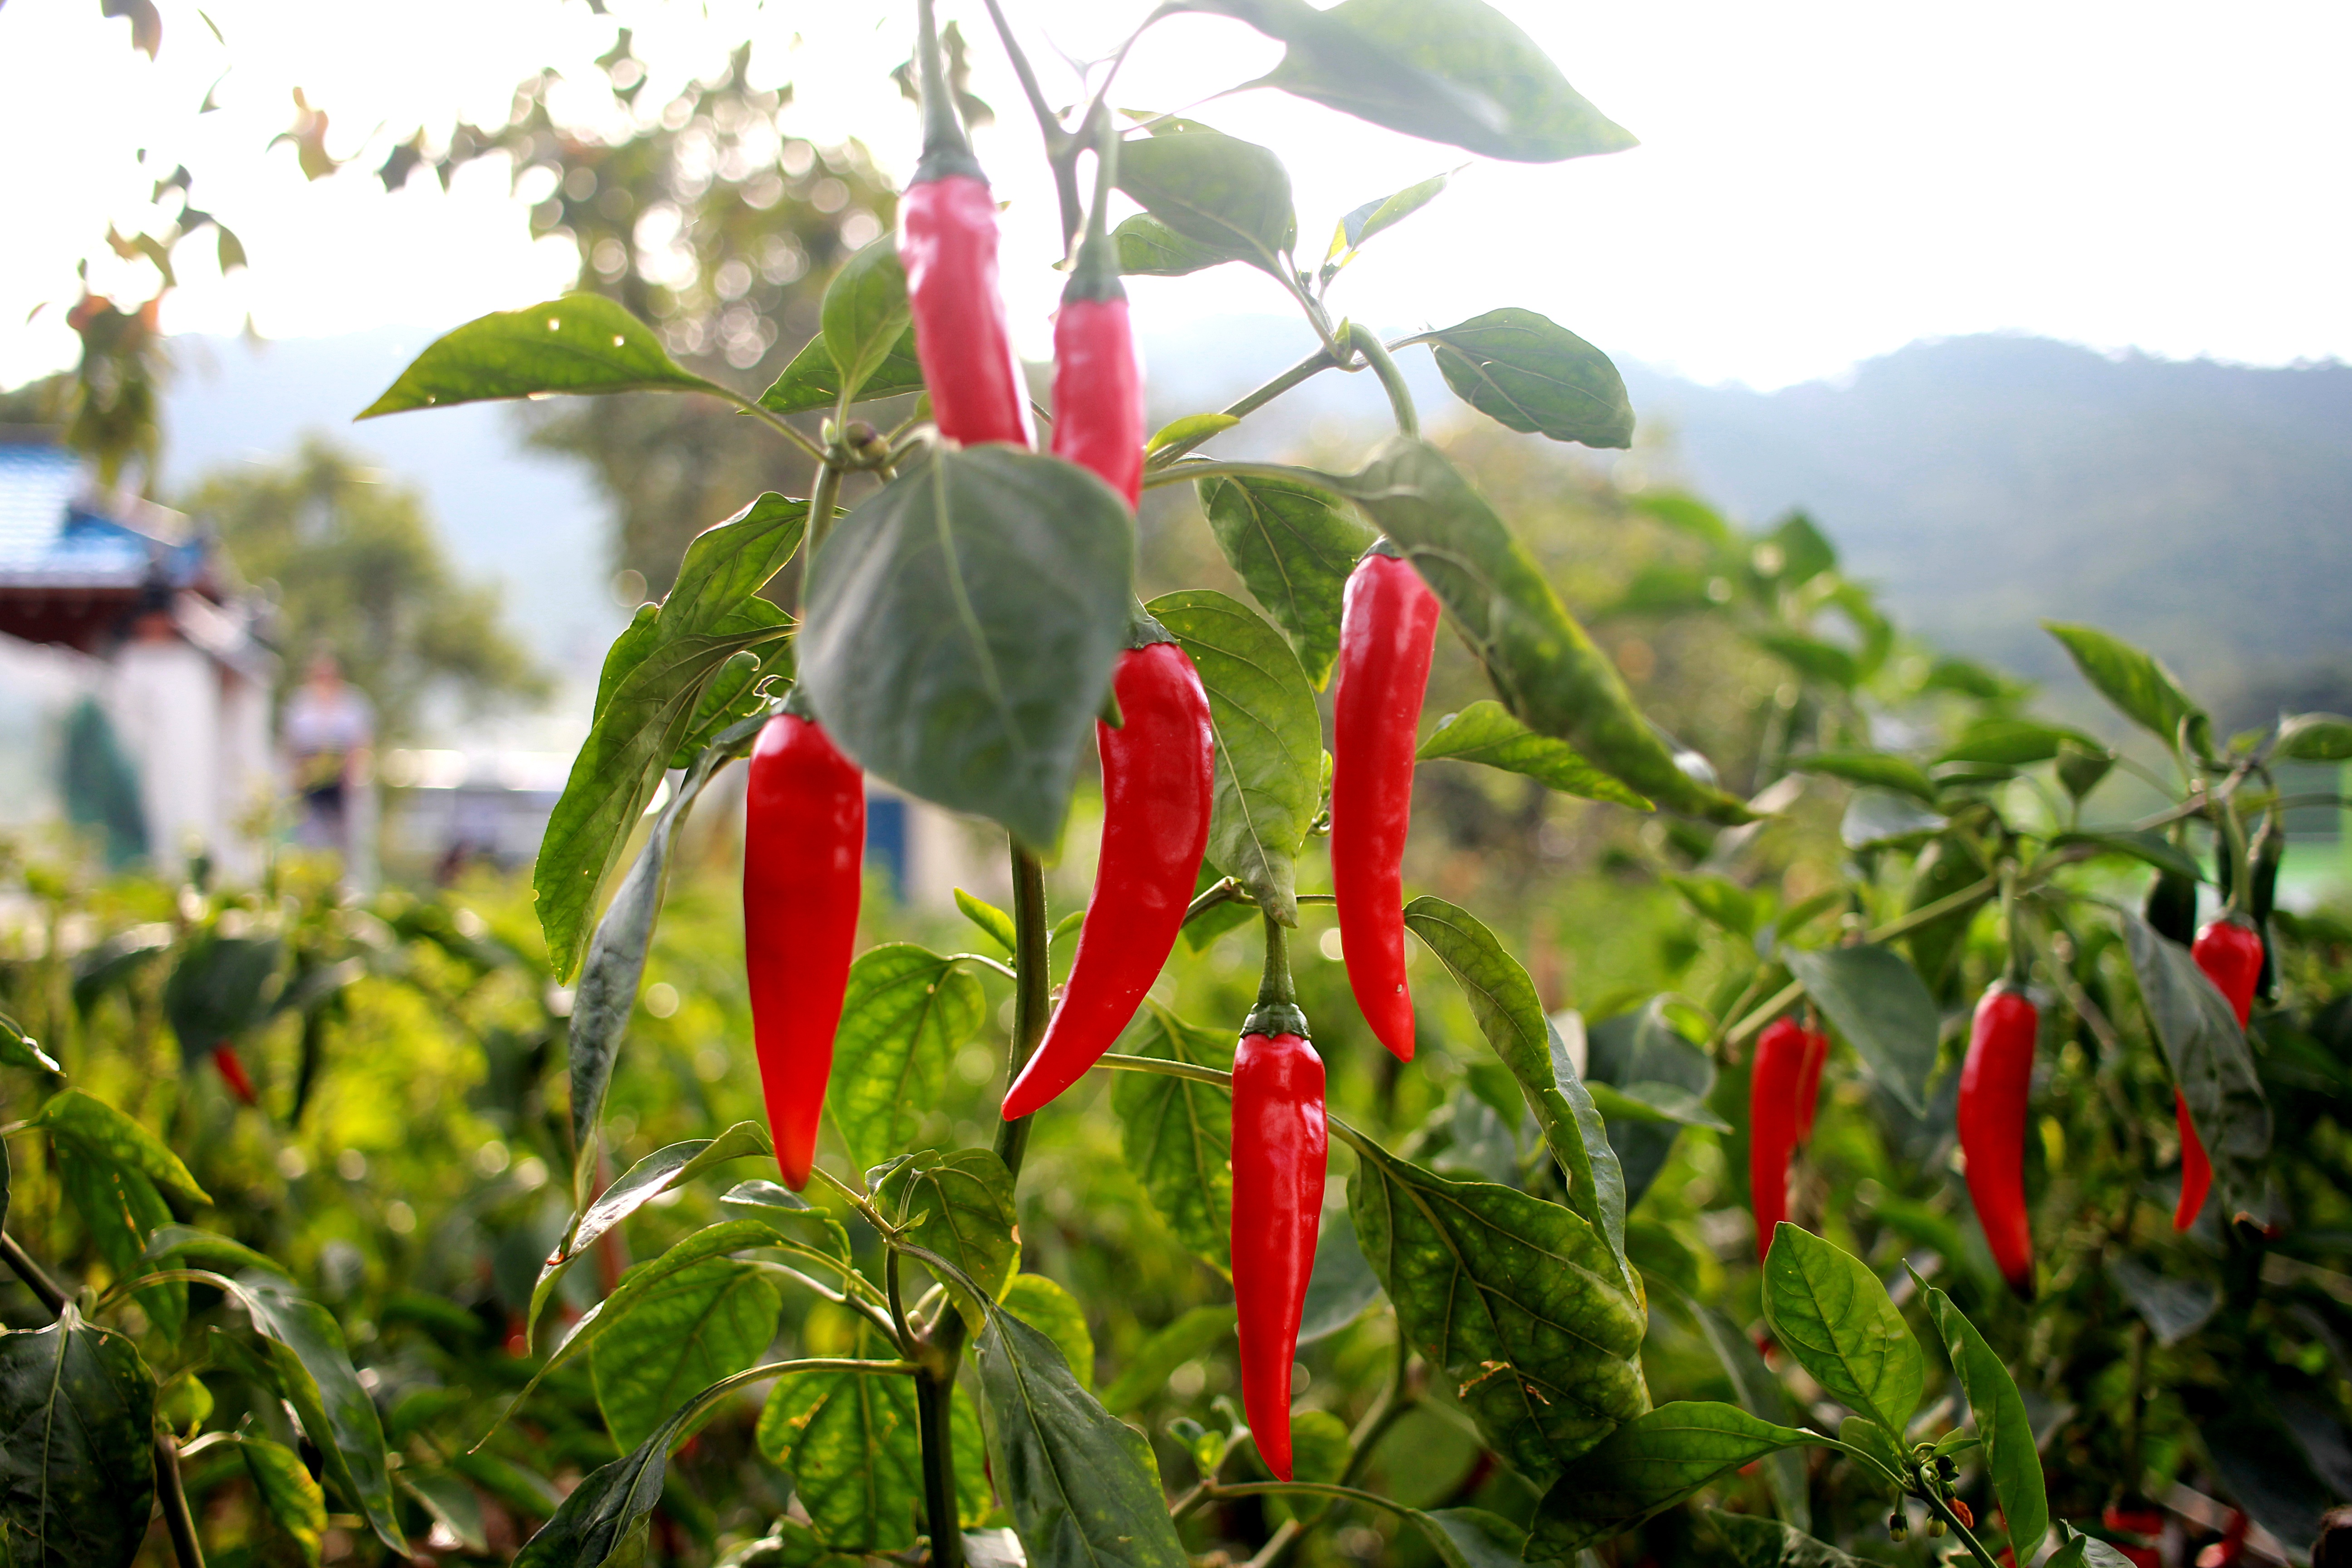
plant, fruit, flower, food, pepper, produce, vegetable, botany, flora, vegetables, shrub, peppers, hot pepper, flowering plant, pepper field, chili pepper, cayenne pepper, land plant, bird's eye chili, bell peppers and chili peppers